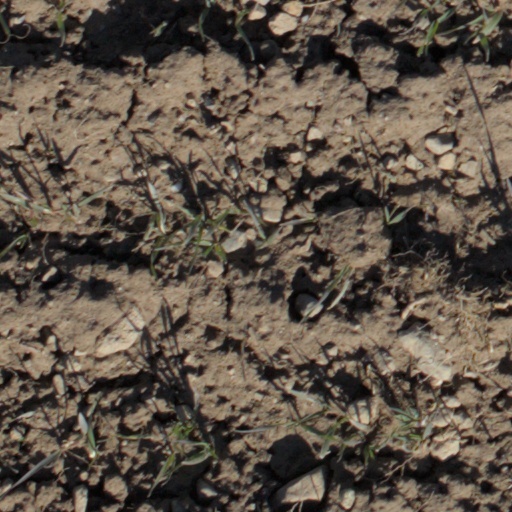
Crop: wheat